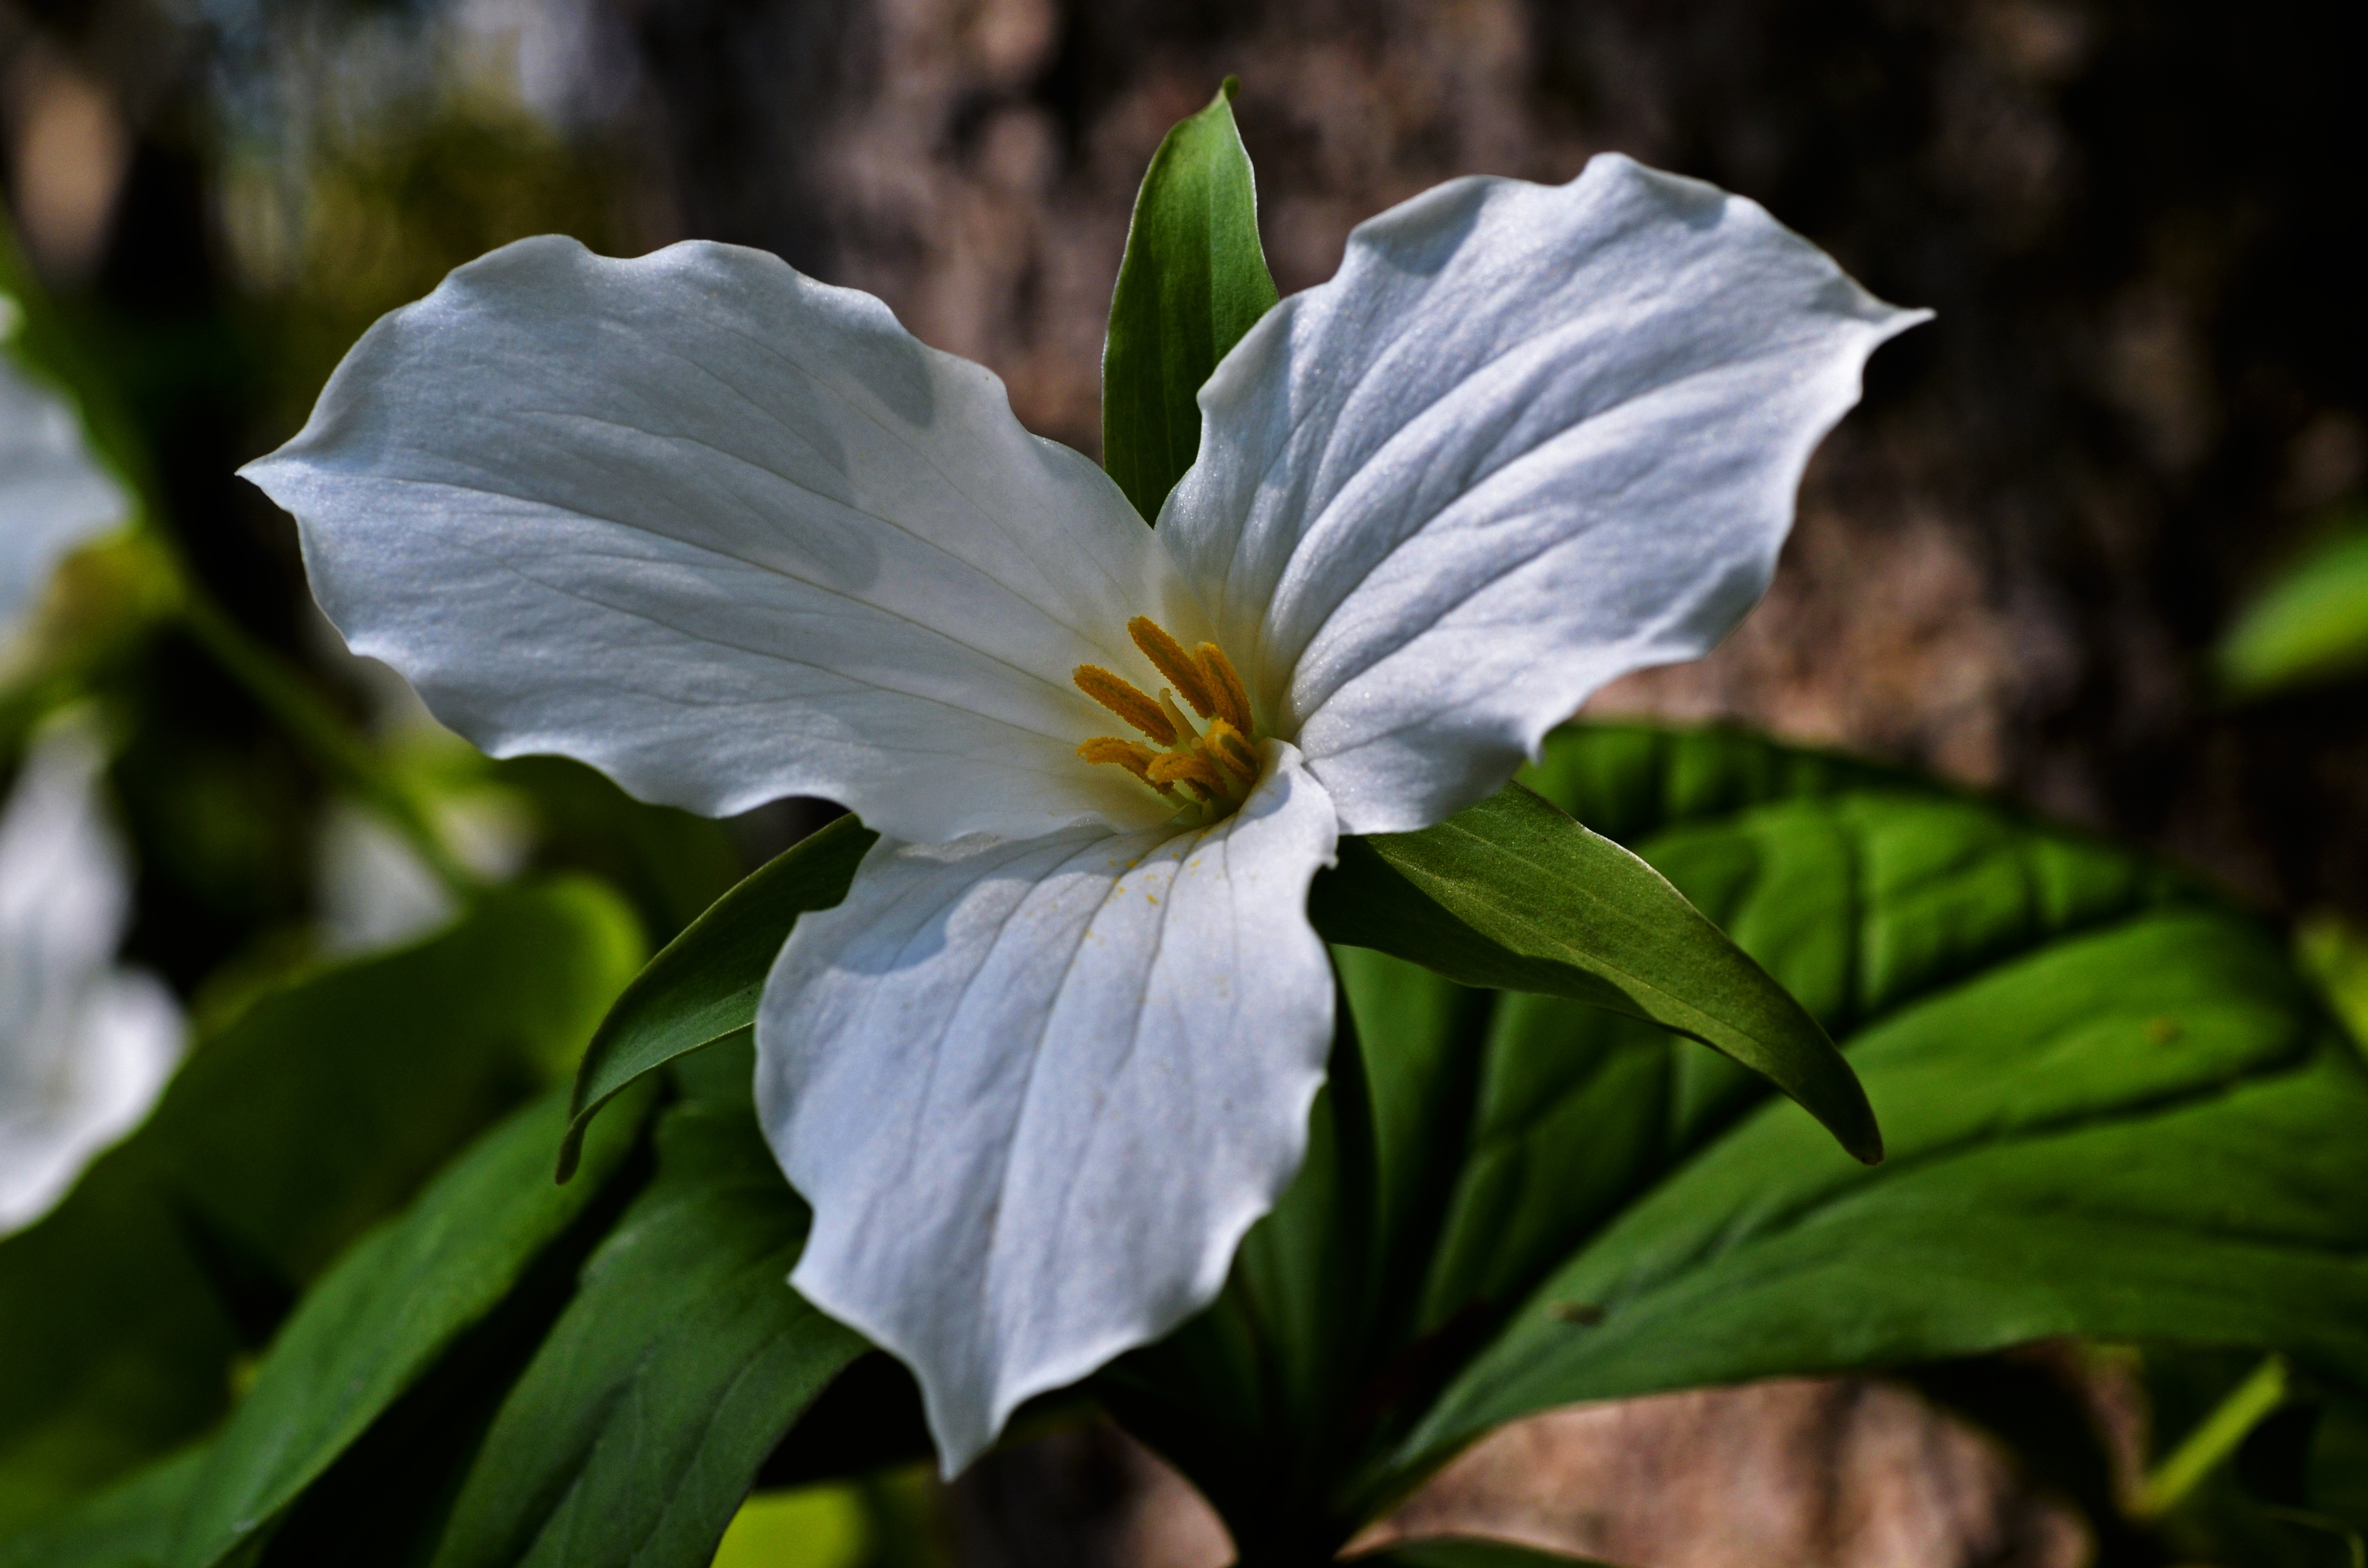
nature, outdoor, blossom, plant, white, leaf, flower, petal, spring, macro, botany, blooming, flora, wildflower, close up, eye, trillium, springtime, macro photography, flowering plant, land plant